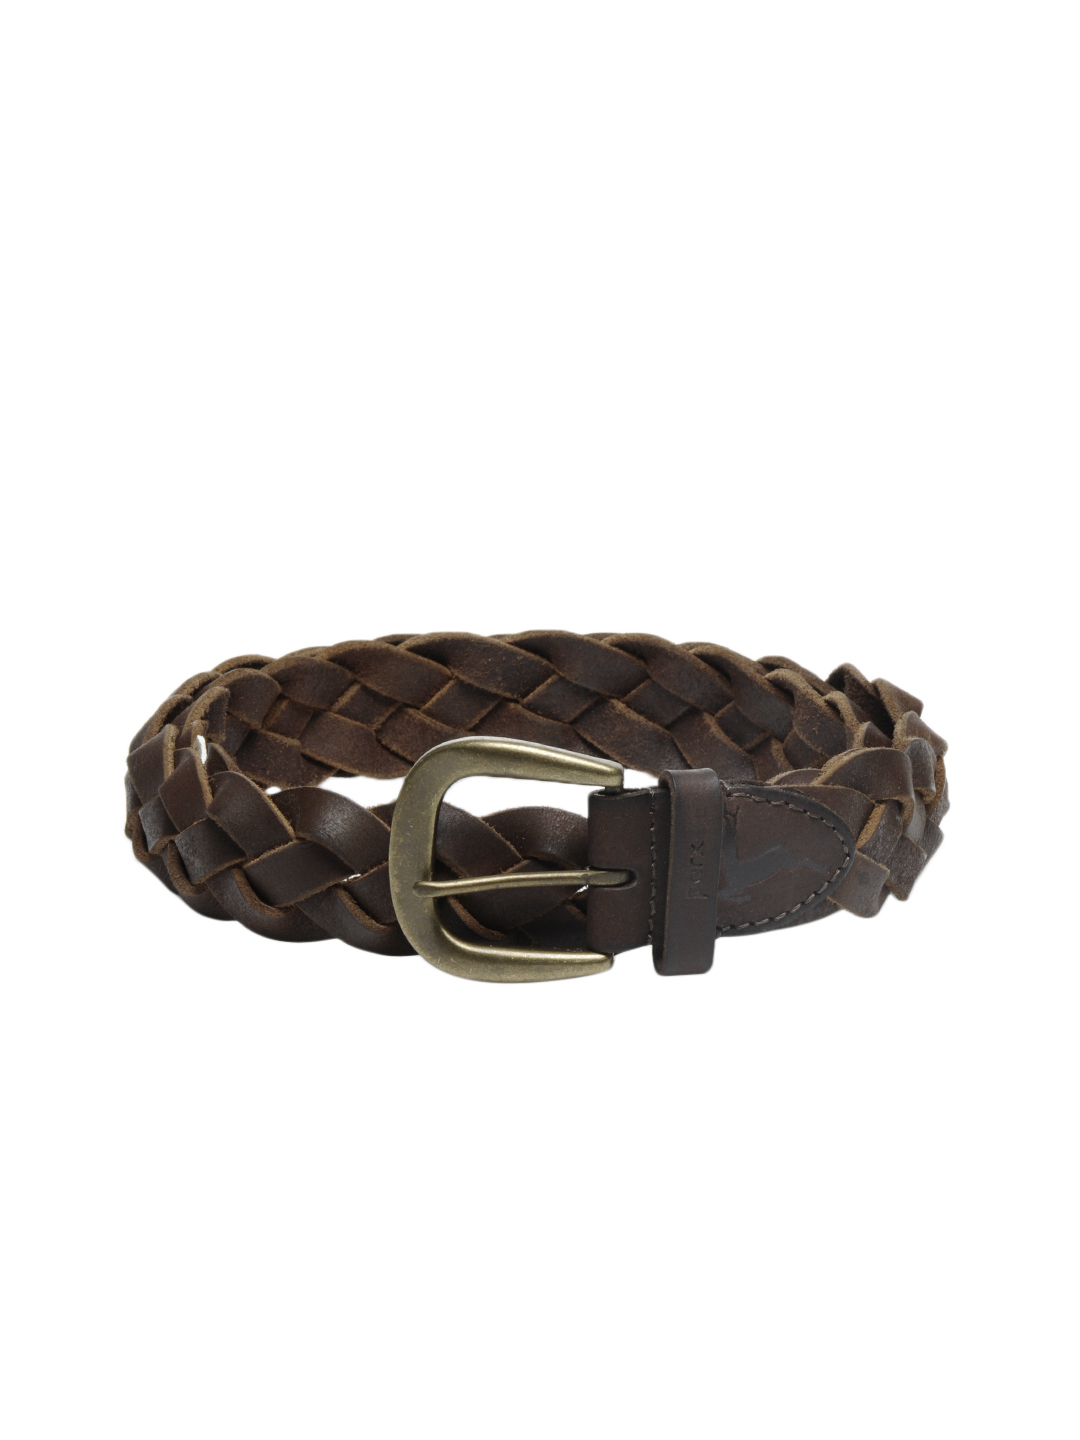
Parx Men Brown Belt
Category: Accessories / Belts / Belts
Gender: Men
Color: Brown
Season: Summer 2012
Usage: Casual